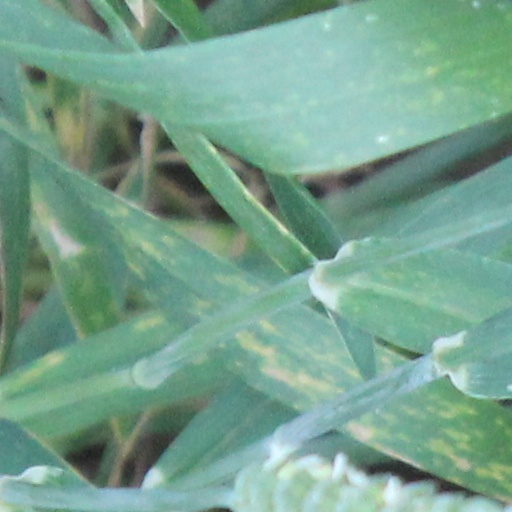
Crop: wheat